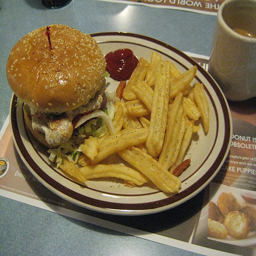
A hamburger and french fries with ketchup on a white plate.
A hamburger with french fries and coffee on a table in a restaurant.
A burger and fries on a white plate with brown trimming.
A close-up of a burger and french fries on a plate.
some French fries ketchup and some chicken sandwich and a drink